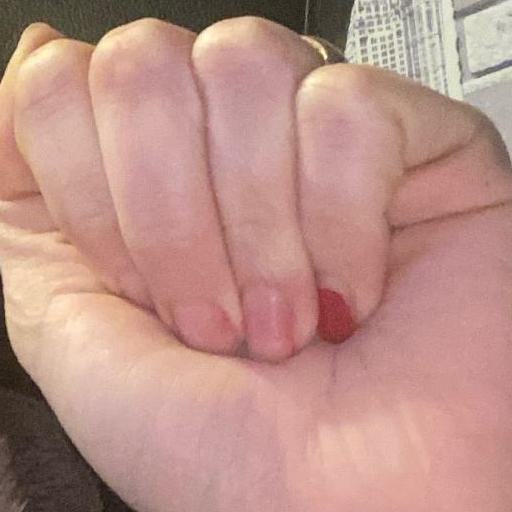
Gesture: fist